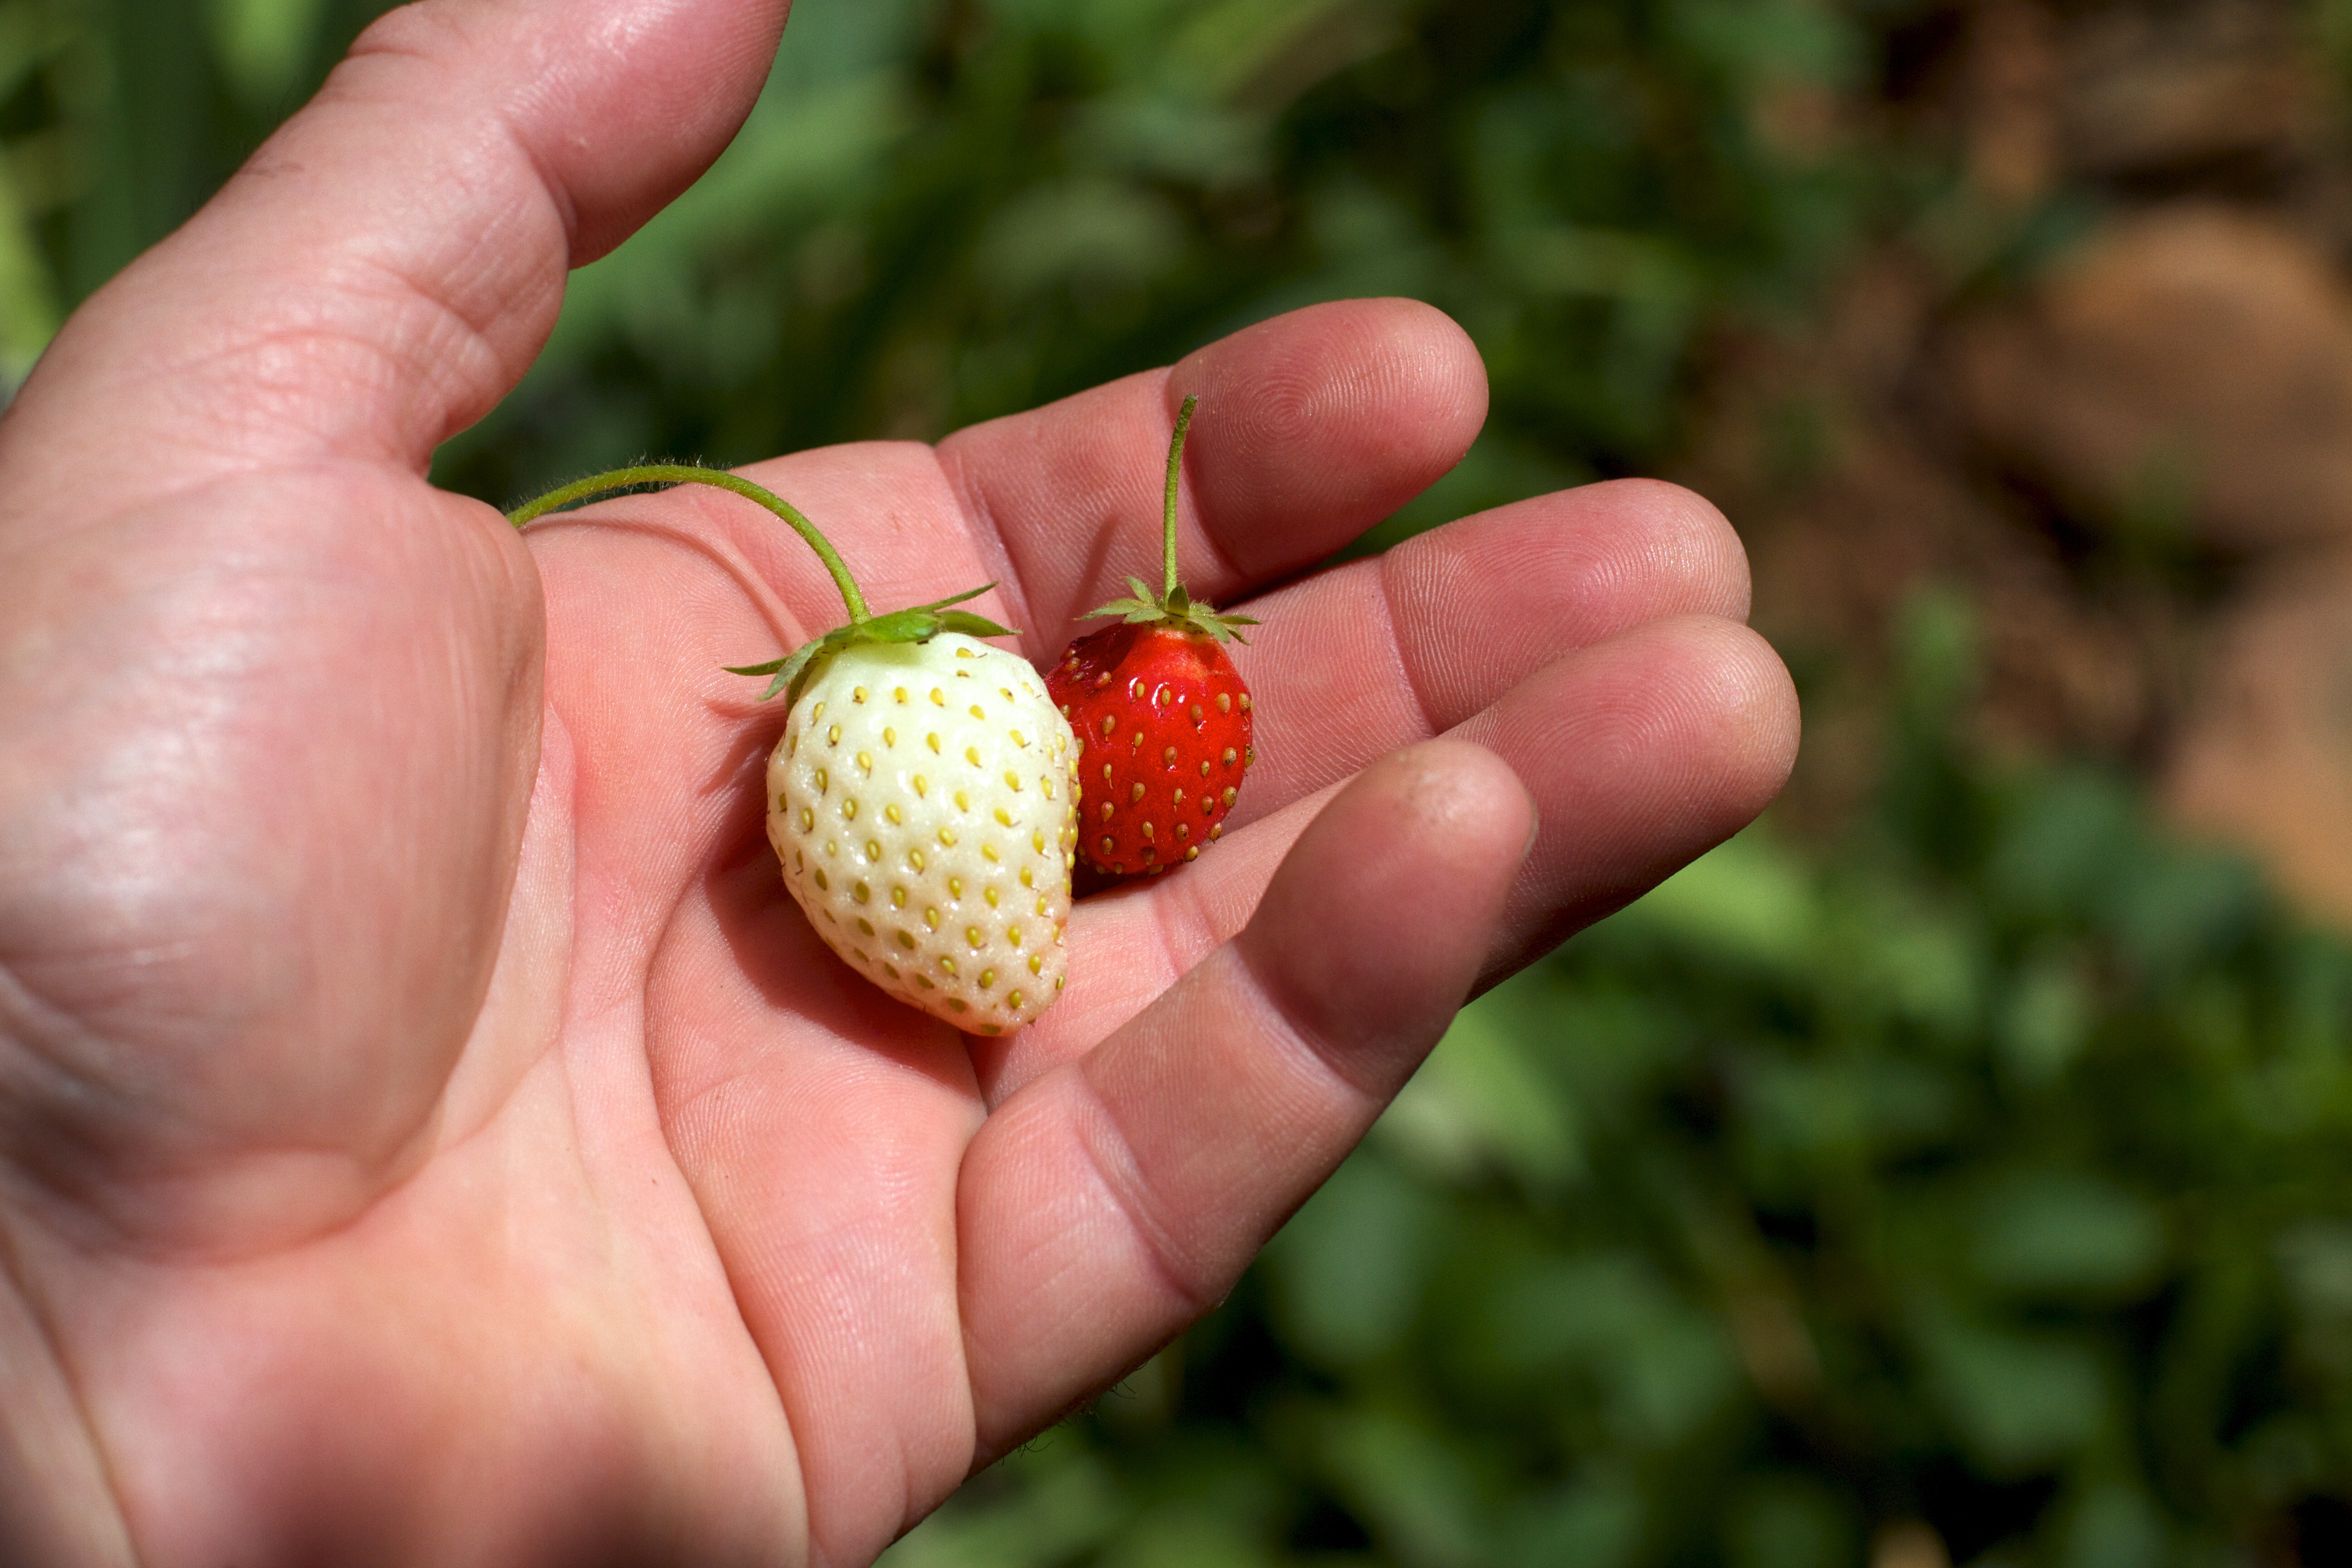
hand, plant, fruit, leaf, flower, finger, food, produce, flora, strawberry, strawberries, macro photography, flowering plant, land plant